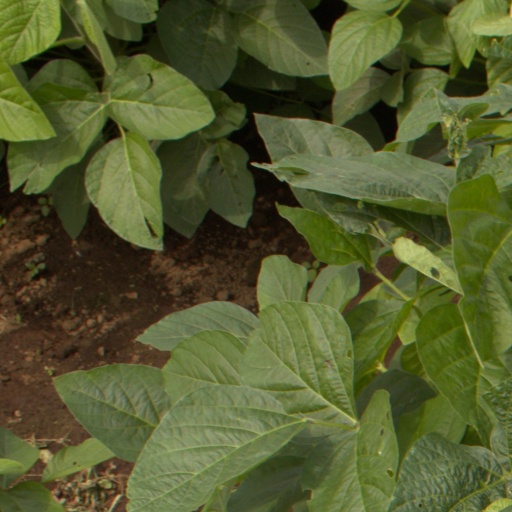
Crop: soybean